Naitō Memorial Museum

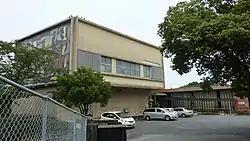

opened in Nobeoka, Miyazaki Prefecture, Japan, in 1963. The collection relates to the history, culture, and folklore of Nobeoka with a particular emphasis on the Naitō clan; as of March 2015, it comprised some 53,000 archaeological materials, 11,780 historical materials, 3,200 folk materials, and 760 artworks (primarily prints and yōga). Currently being redeveloped at a projected cost of ¥2.8 bn, the museum is scheduled to reopen in 2022.